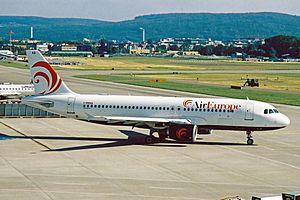
Air Europe était une compagnie aérienne italienne faisant partie de la société Volare S.p.A.. Elle était basée à l'aéroport de Milan Malpensa et a été rachetée par la Compagnie aérienne italienne, dans le cadre de la nouvelle Alitalia fin 2008.